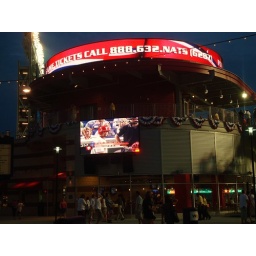
video screen as you walk in from left field gates